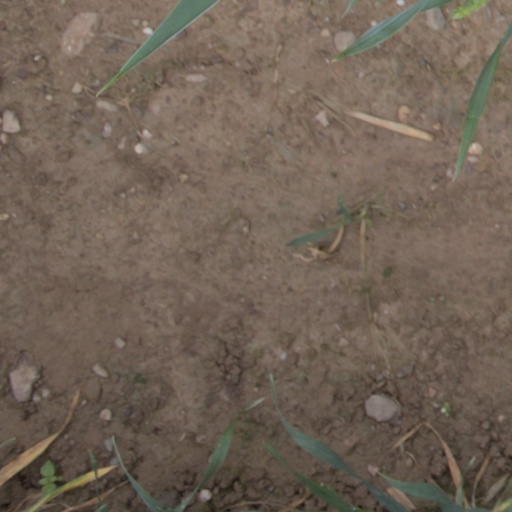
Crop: wheat